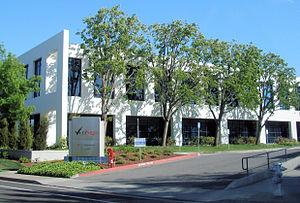
VeriSign, Inc est une société américaine établie à Reston, dans l’État de Virginie. La société exploite une vaste infrastructure réseau comprenant notamment deux des treize serveurs racines du DNS. Elle gère également le registre officiel pour les domaines de premier niveau génériques .com, .net et .name, les domaines de premier niveau géographiques .cc et .tv, et les systèmes back-end pour les domaines de premier niveau .jobs et .edu. Verisign propose également plusieurs services de sécurité comme le DNS géré, la limitation des attaques par déni de service distribué et la création de rapports sur les cybermenaces.